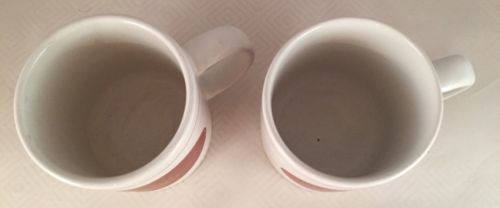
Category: mug